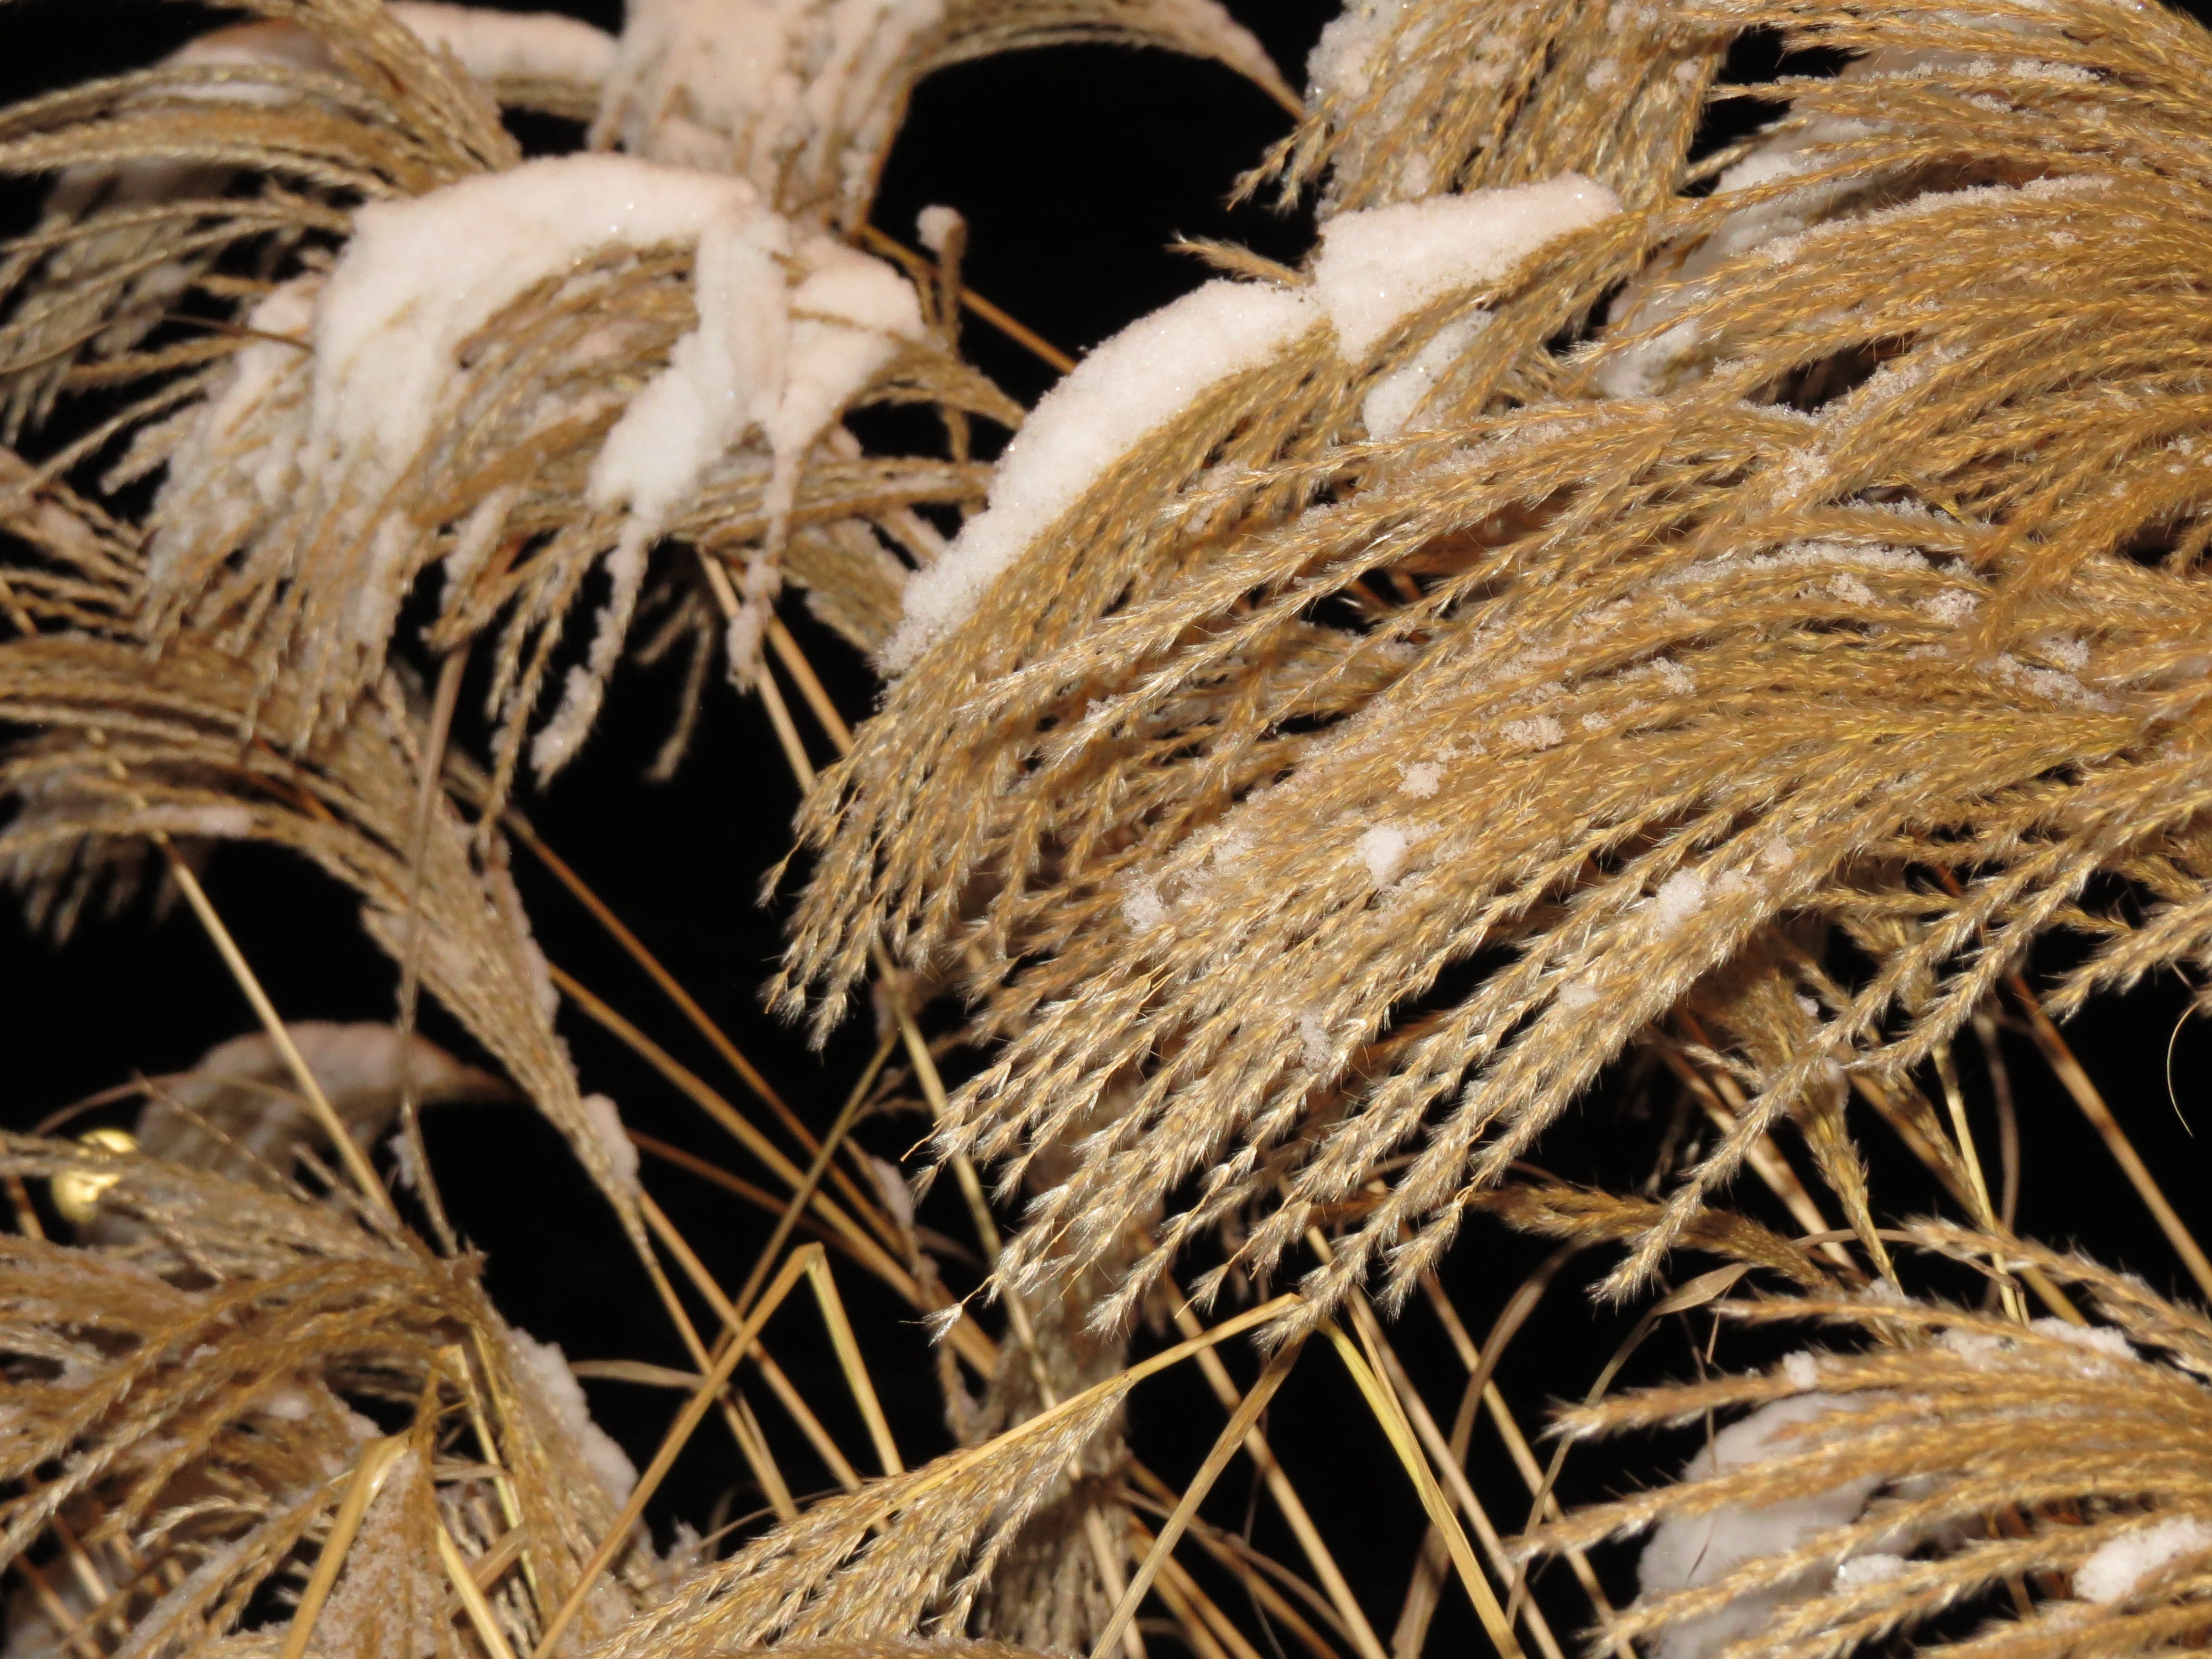
tree, grass, branch, snow, winter, plant, wood, frost, reed, food, golden, snowy, agriculture, flora, material, close up, coconut, silver, shimmer, poaceae, licorice, ornamental plant, bamboo grassedit this page, flowering plant, miscanthus, silver spring, grass family, land plant, miscanthus sinensis, small elefantengras